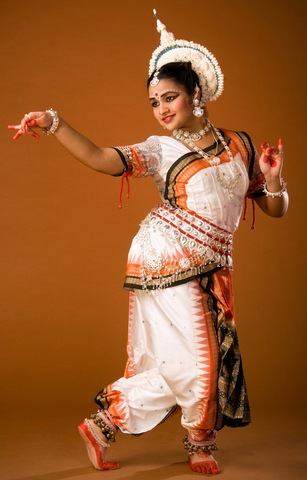
Dance form: odissi